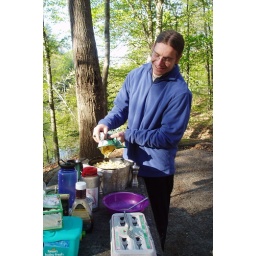
Cooking up golden hash browns. Dont worry there was some pig in the breakfast